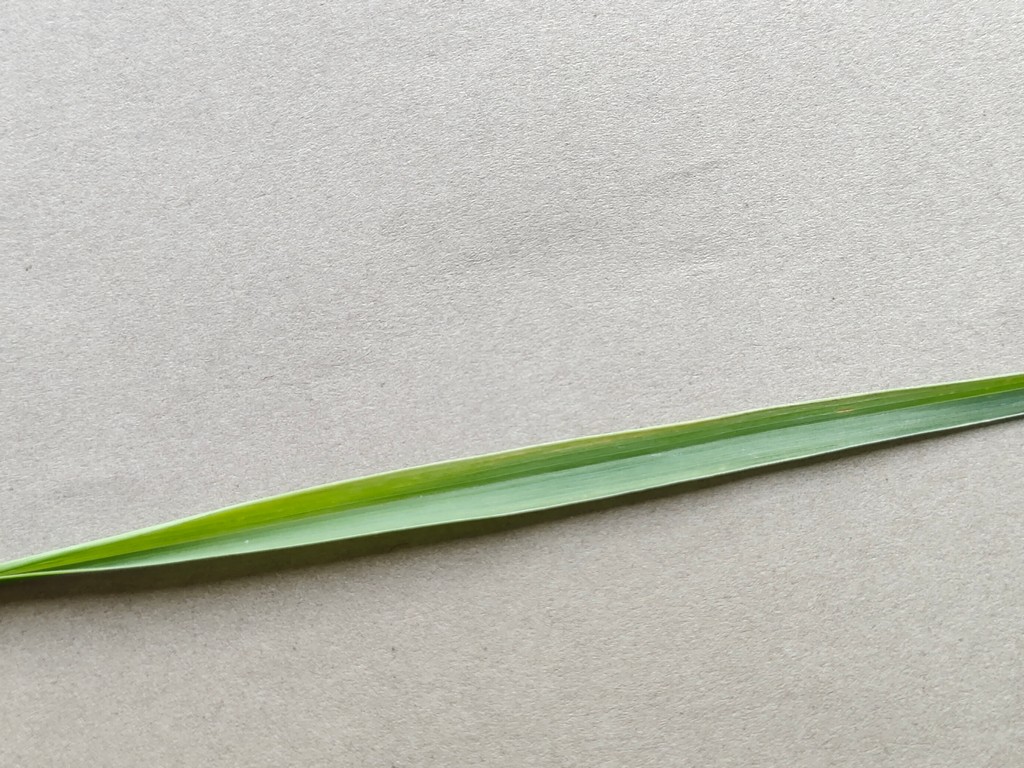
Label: Healthy